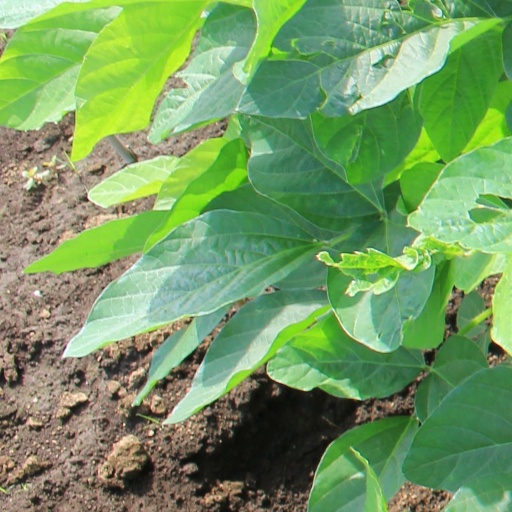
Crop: soybean